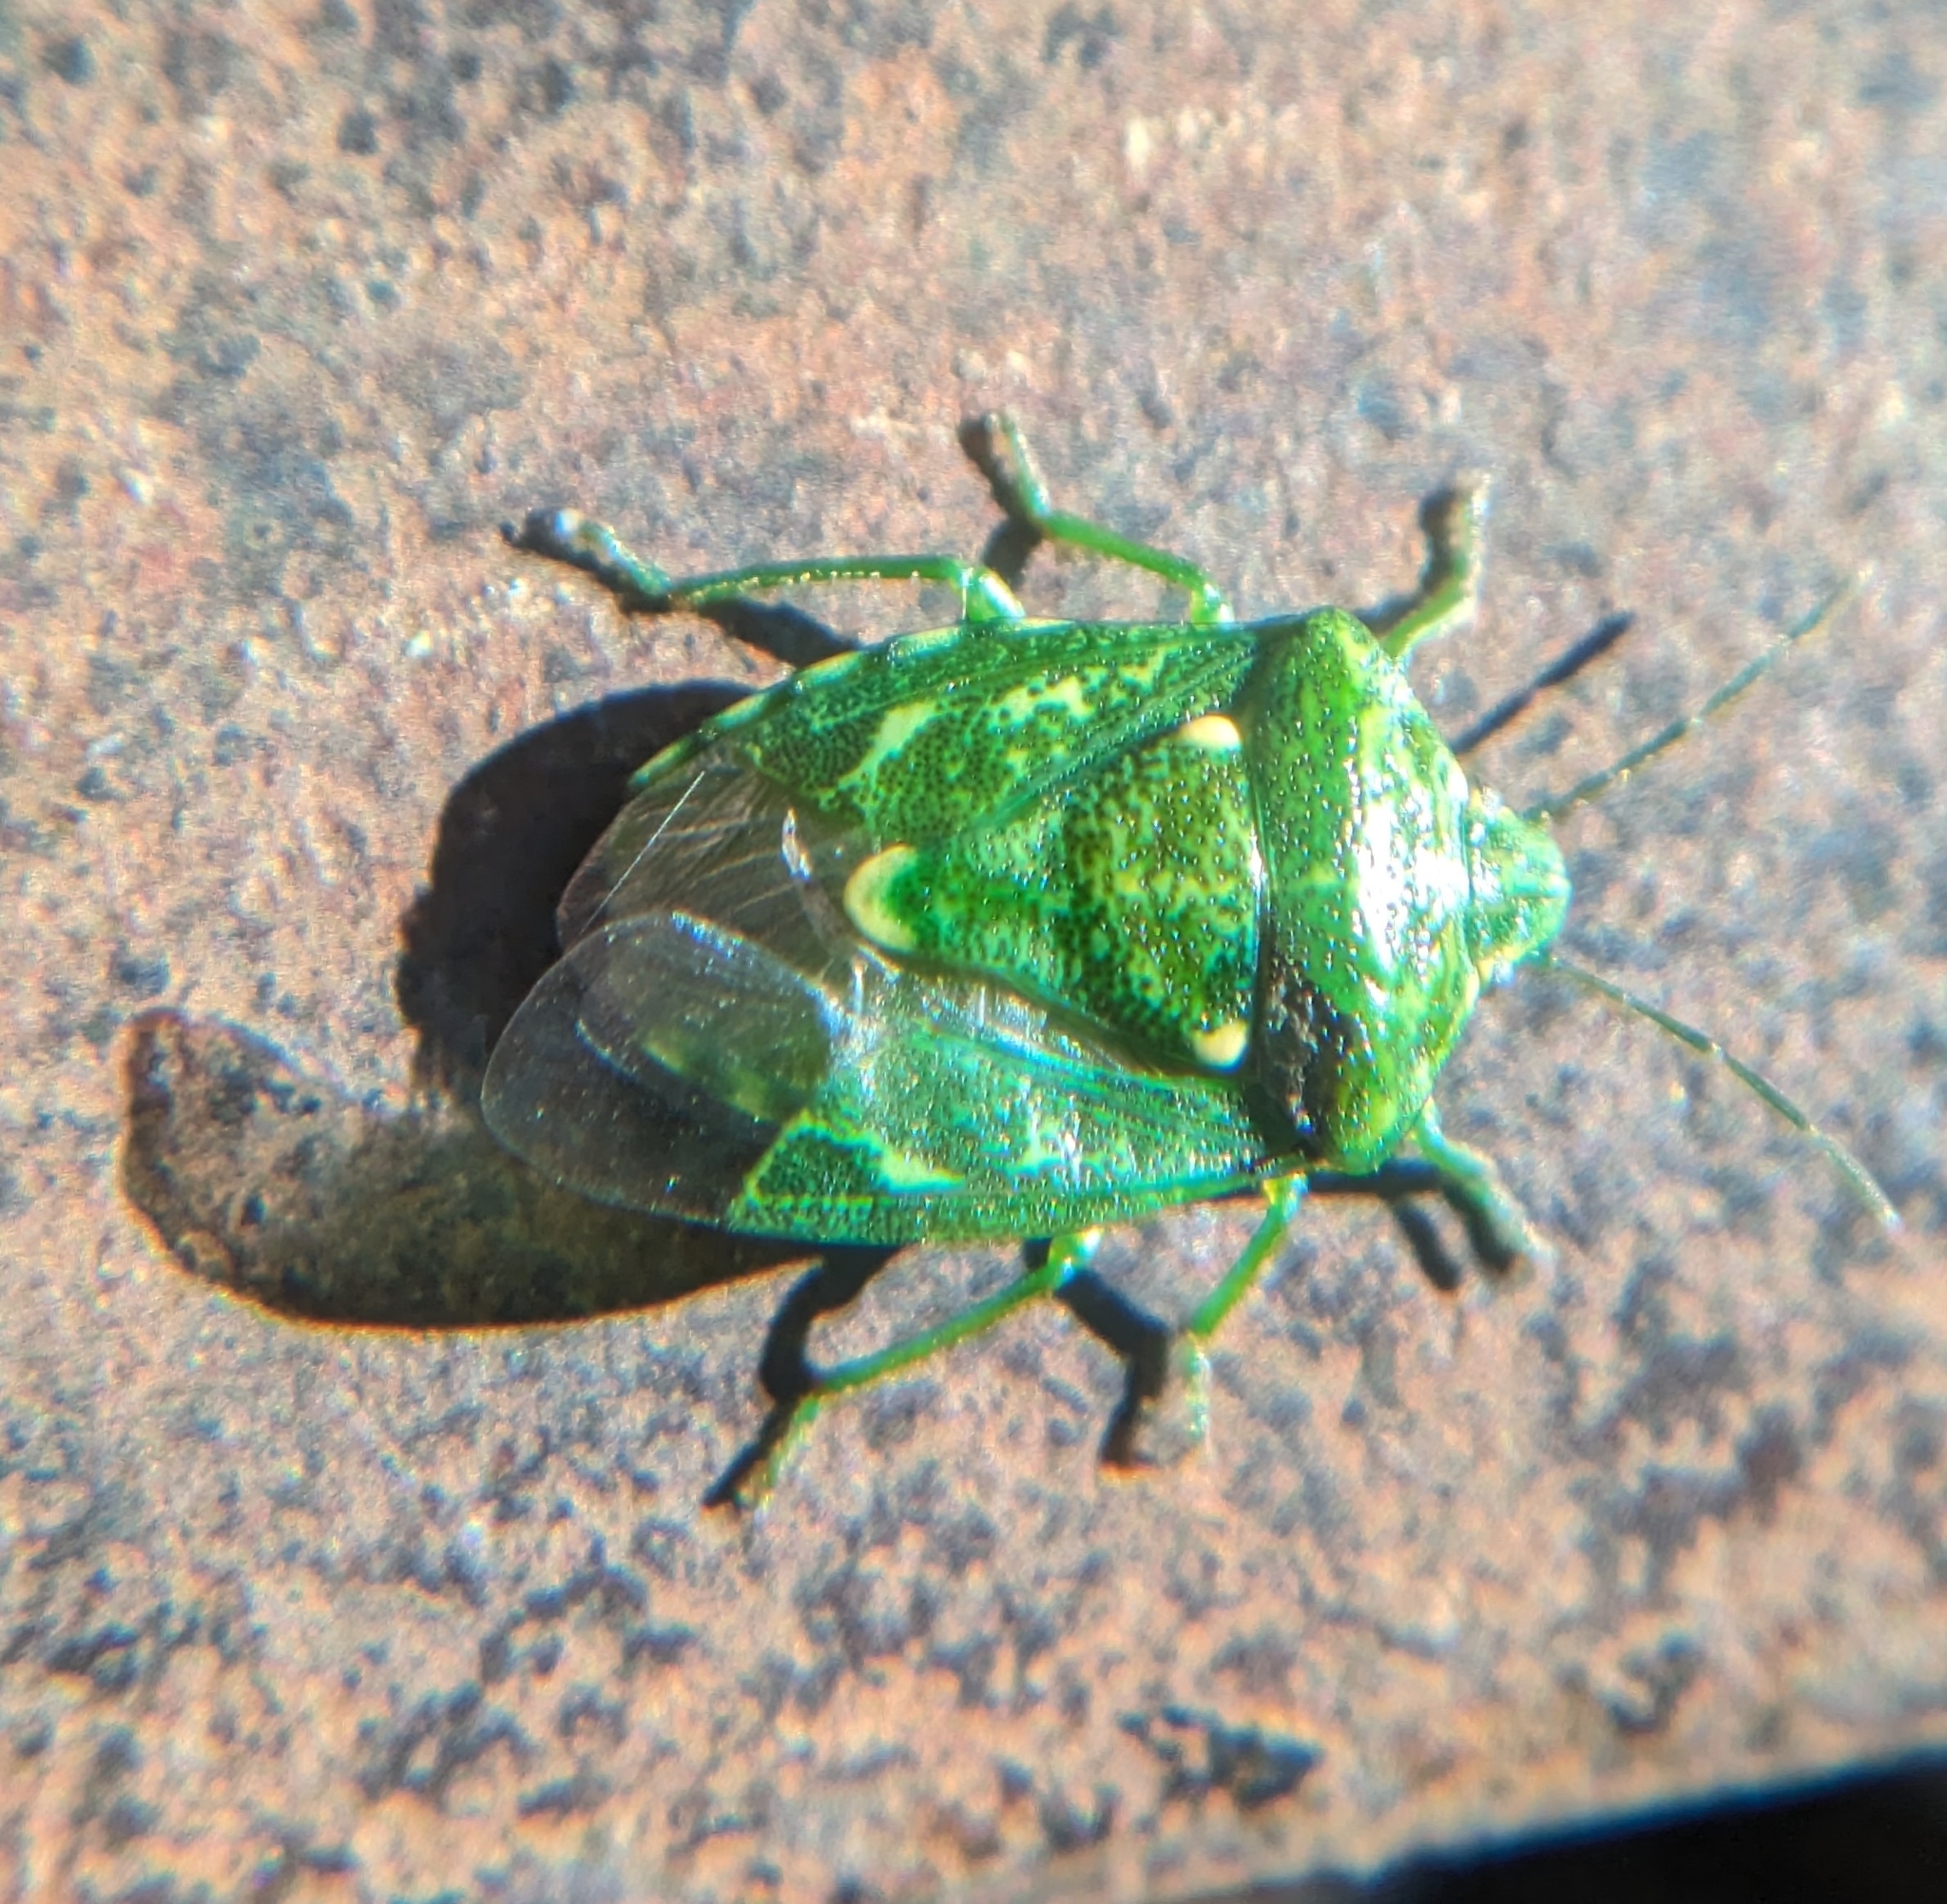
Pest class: stink_bug